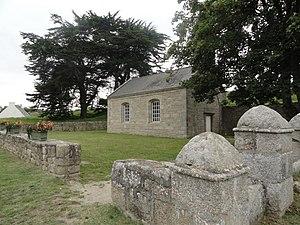
Lampaul-Plouarzel [lɑ̃pɔl pluaʁzɛl] est une commune littorale du département du Finistère, dans la région Bretagne, en France.